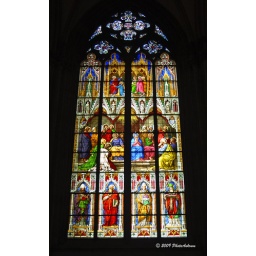
Gorgeous stained glass window in Cologne Cathederal